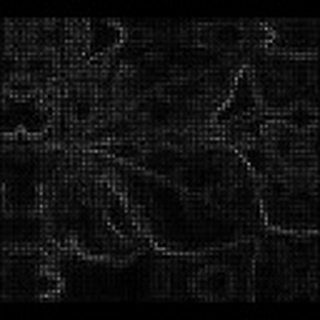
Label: cotton_bacterial_blight